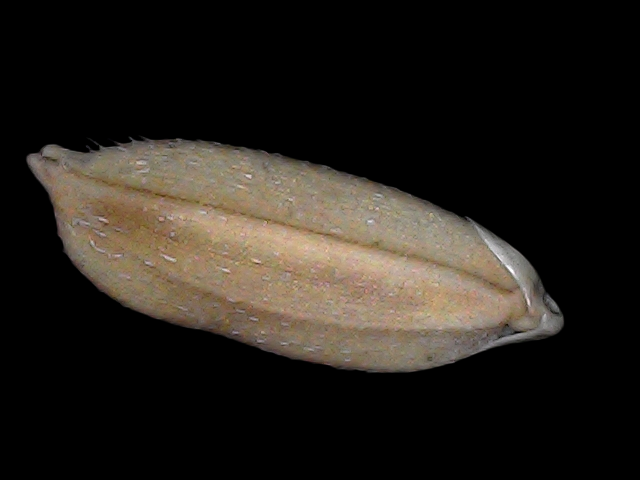
Rice variety: Br22